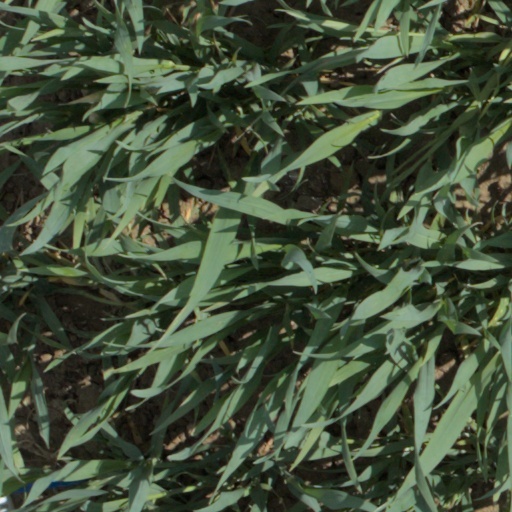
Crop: wheat